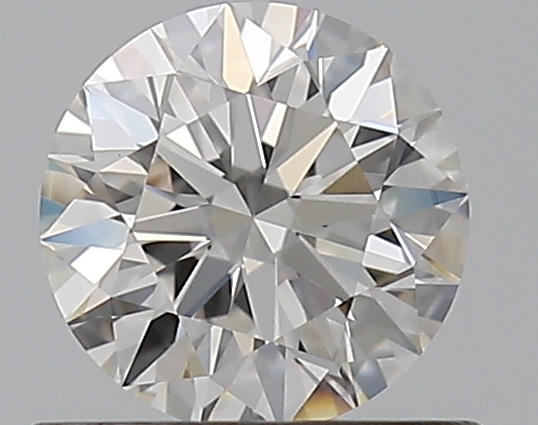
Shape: round
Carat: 0.55
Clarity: VS1
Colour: F
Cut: EX
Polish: EX
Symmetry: EX
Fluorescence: N
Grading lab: GIA
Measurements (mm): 5.22 x 5.25 x 3.24